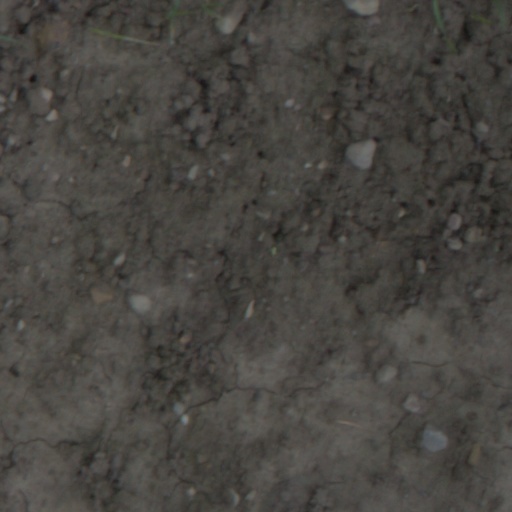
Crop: wheat